Ponsonby, New Zealand

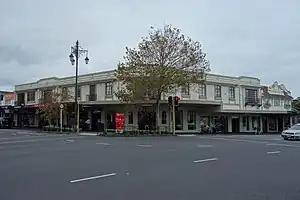
Gluepot Tavern with the replica Three Lamps visible

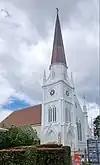
St John's Church

The Auckland region was settled by Māori not long after their arrival, and by the 15th century, they had several fishing and gardening circuits in the area. In Ponsonby, there was a harvesting place for Kuta alongside the Waikuta Stream that flowed down College Hill.